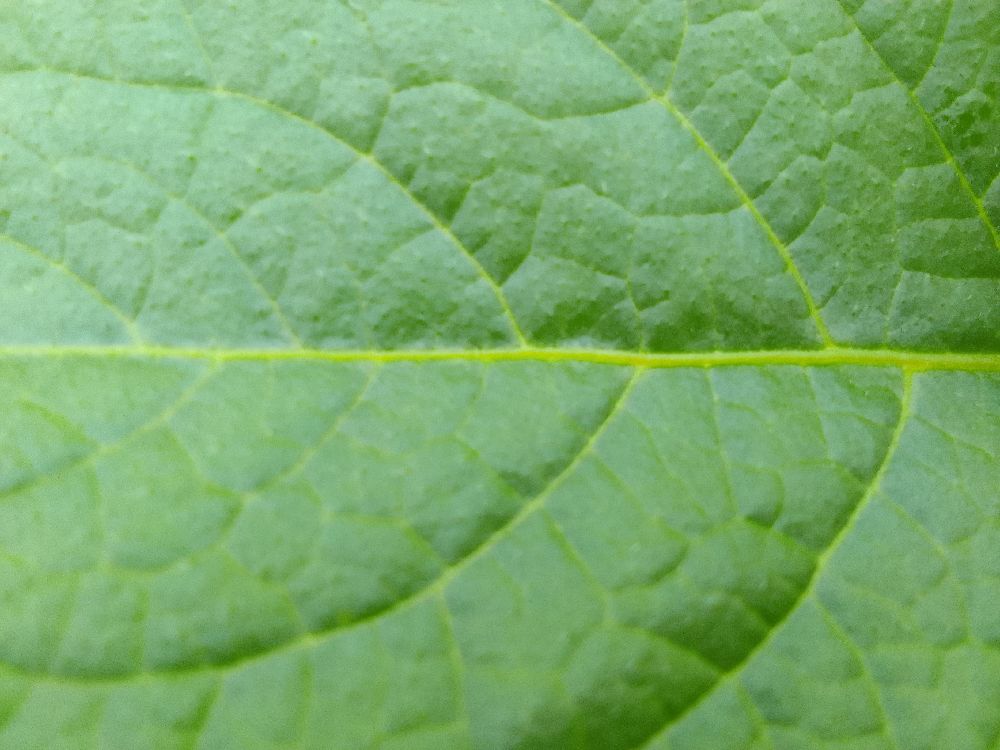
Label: Healthy